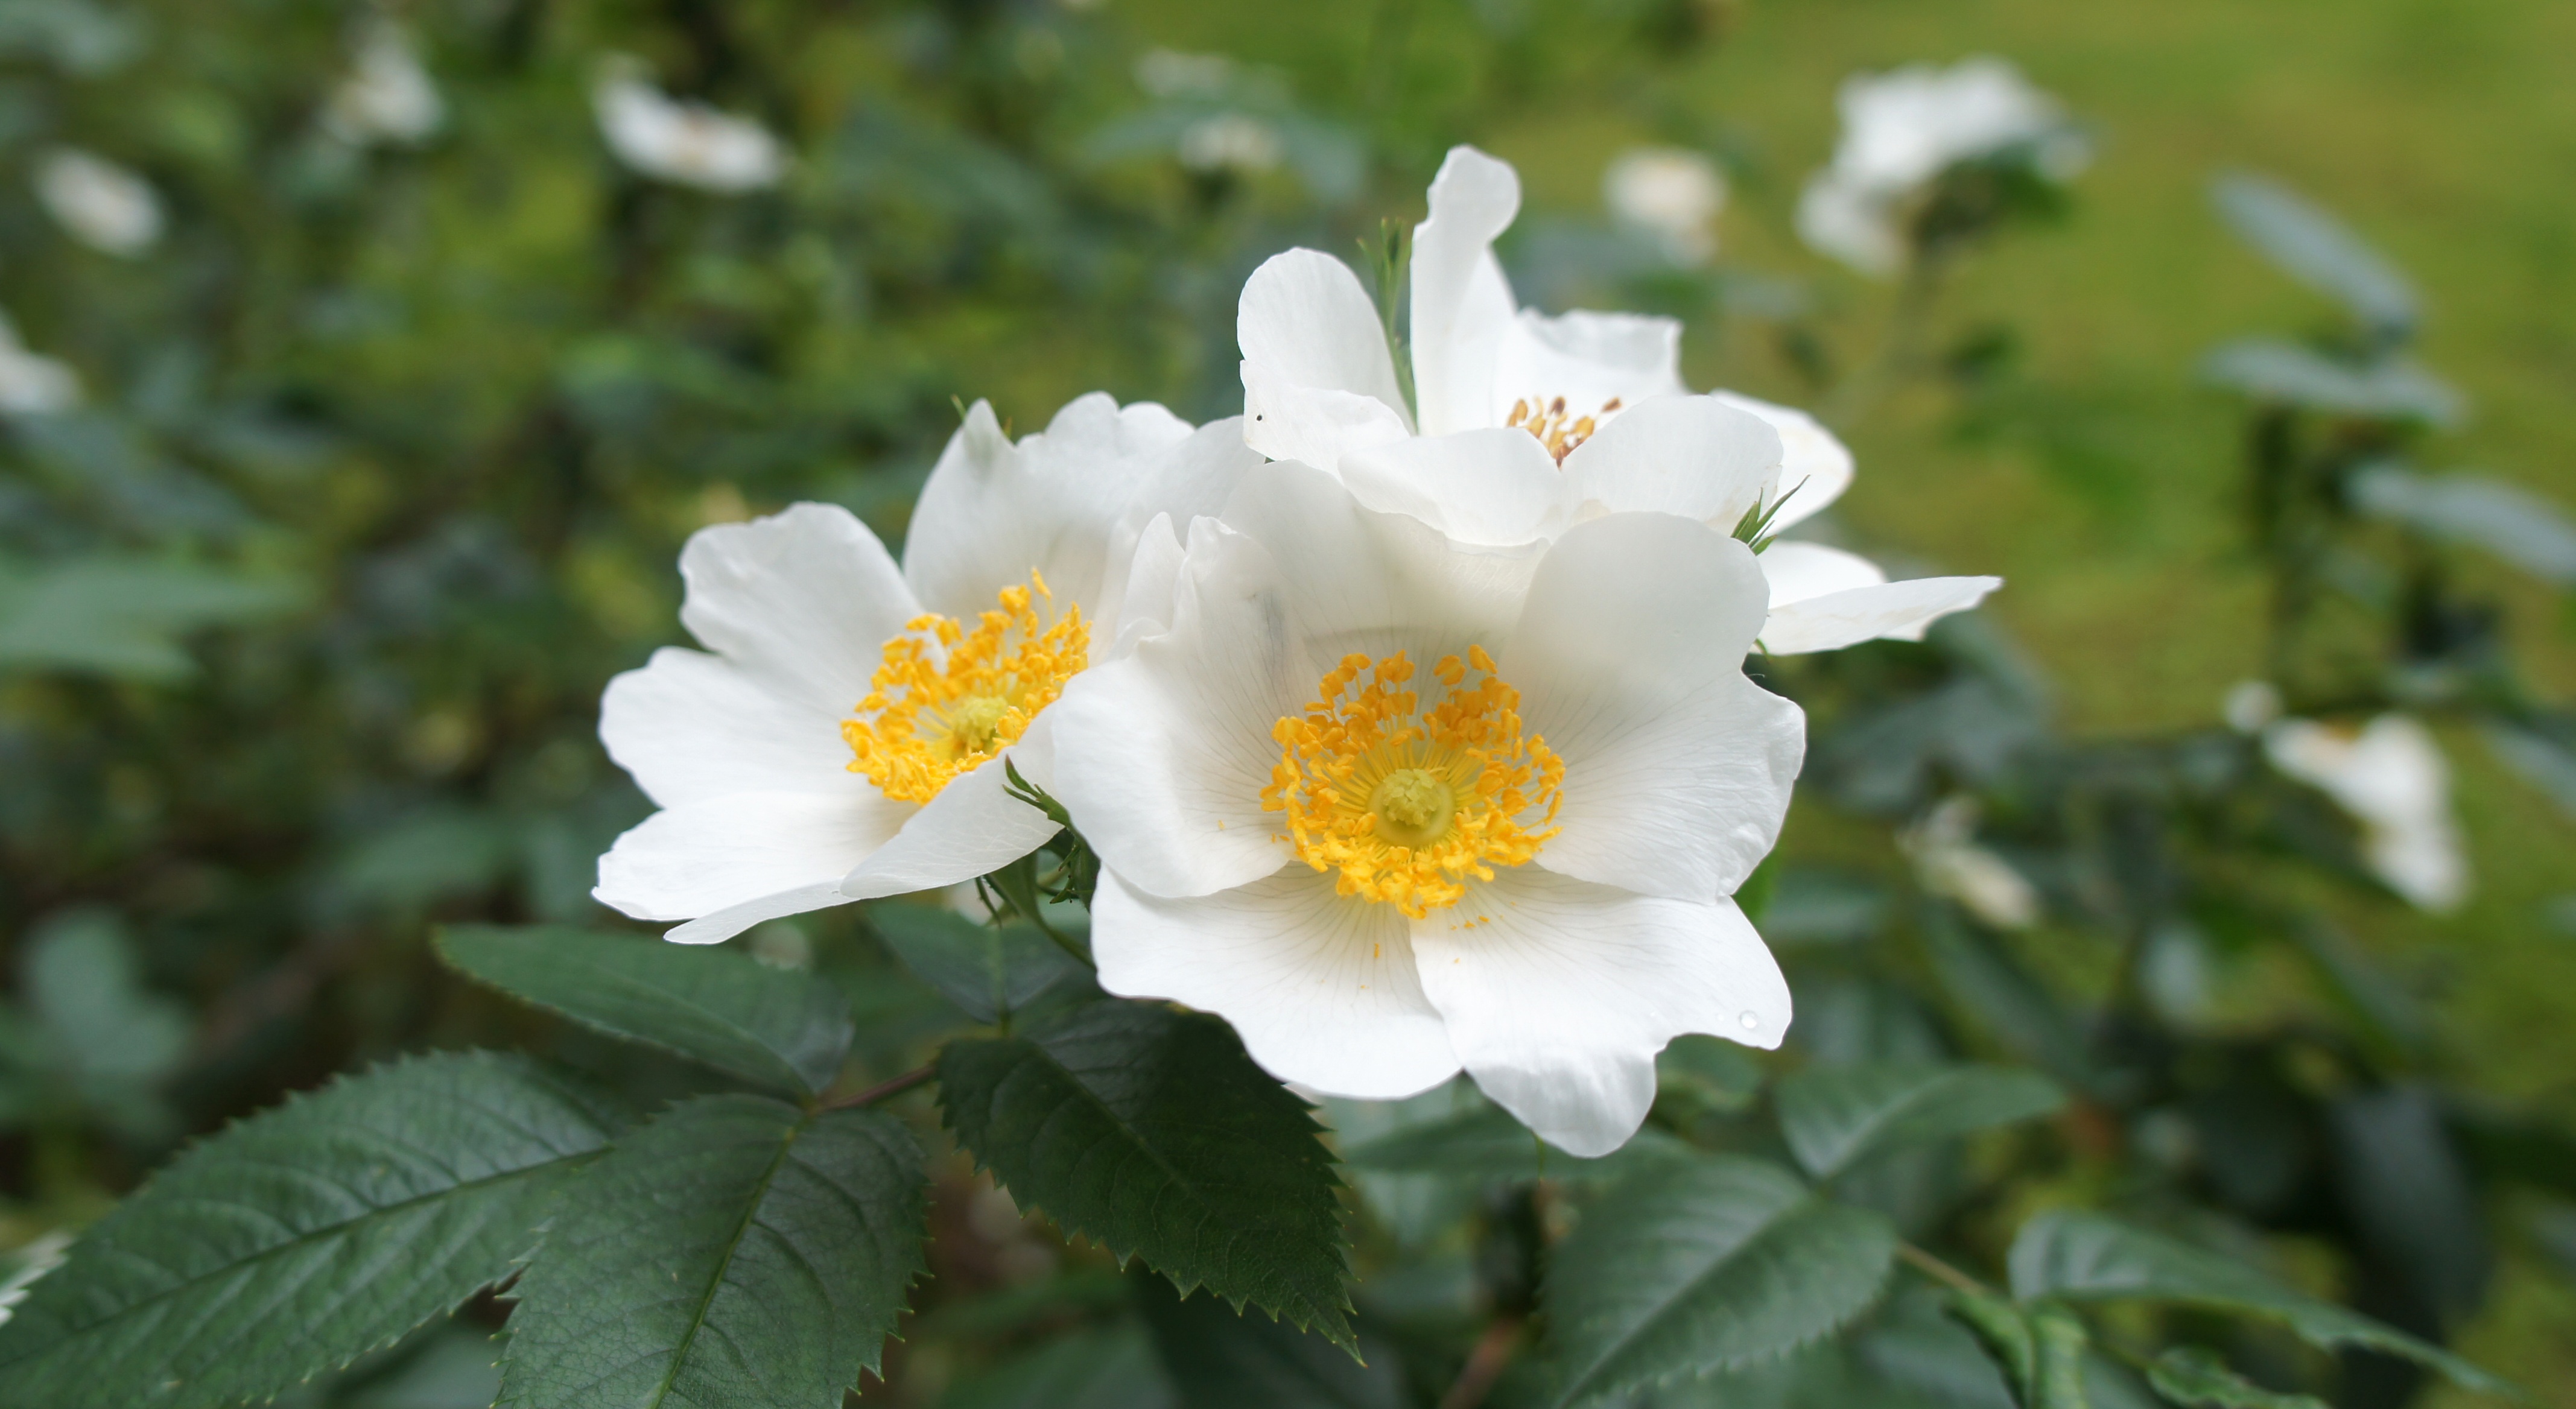
nature, blossom, plant, flower, petal, rose, green, botany, flora, white flower, wildflower, flowering plant, rose family, burnet rose, land plant